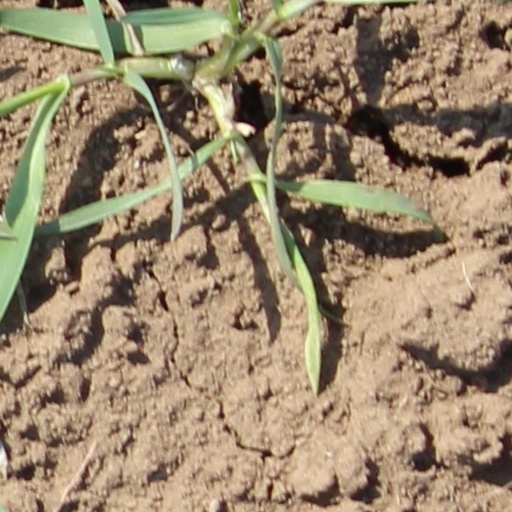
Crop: wheat